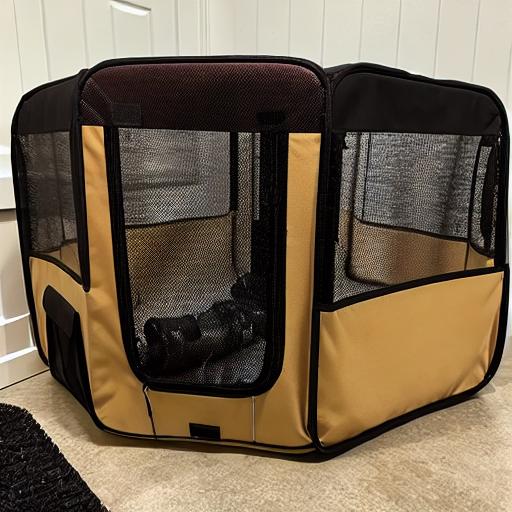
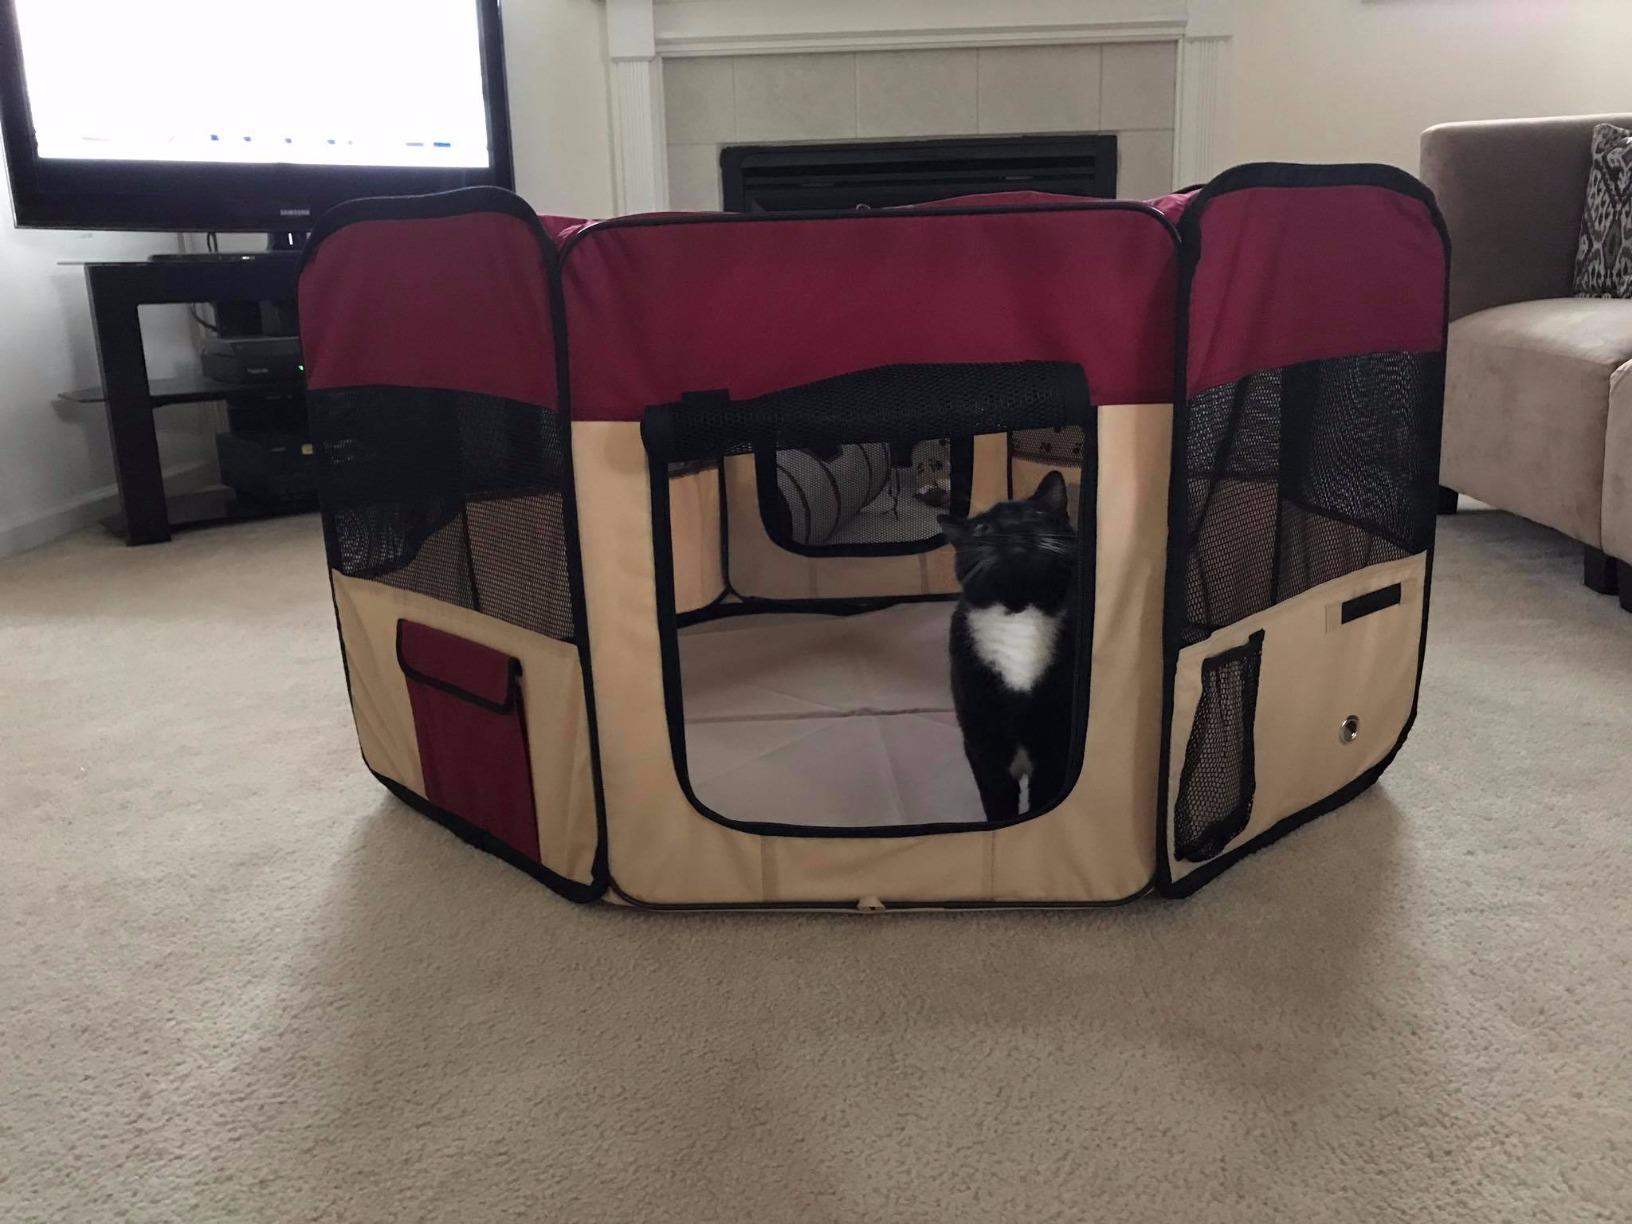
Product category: items_kennel
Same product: no